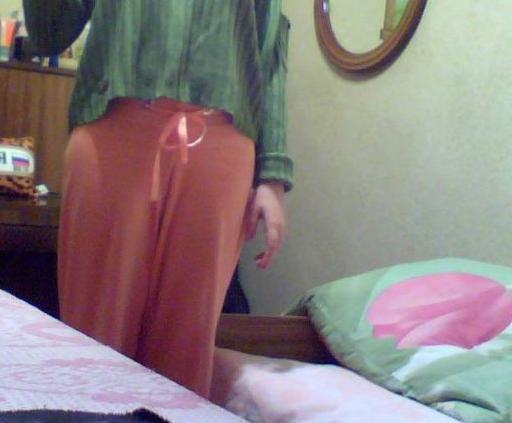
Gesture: no_gesture